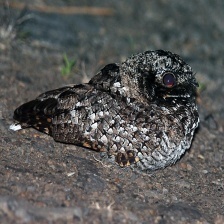
Species: COMMON POORWILL
Scientific name: PHALAENOPTILUS NUTTALLII